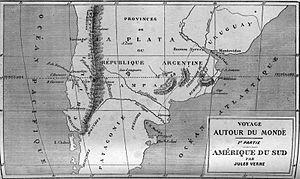
""Les Enfants du capitaine Grant"", Édouard Riou. &#32